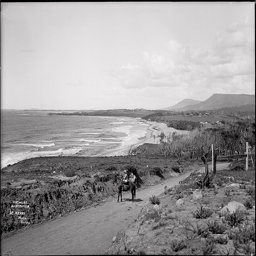
Person on a horse over looking the ocean.
A man on a horse looks out to the sea in this vintage black and white photograph.
people hiking on trail close to the beach and the ocean
THERE IS PERSON RIDING A HORSEBACK ON THE ROAD
Two people walking up a sloped road parallel to the beach.